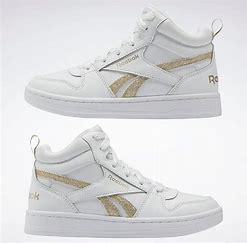
Brand: Reebok
Model: Royal Prime 2